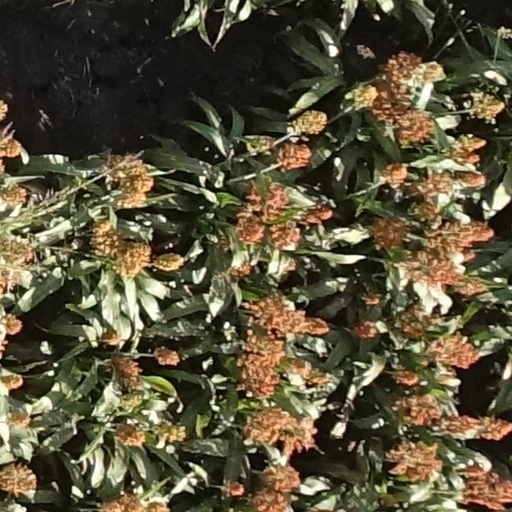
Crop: sorghum